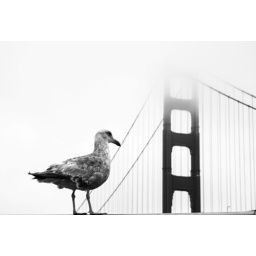
One bird in front of a bridge